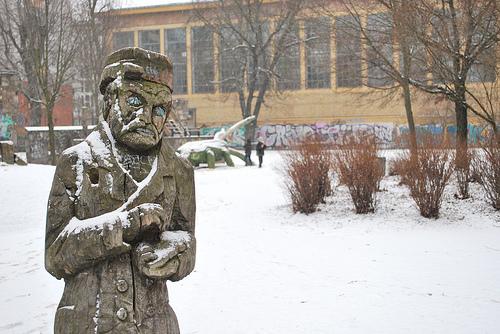
Weather: snow or frosty